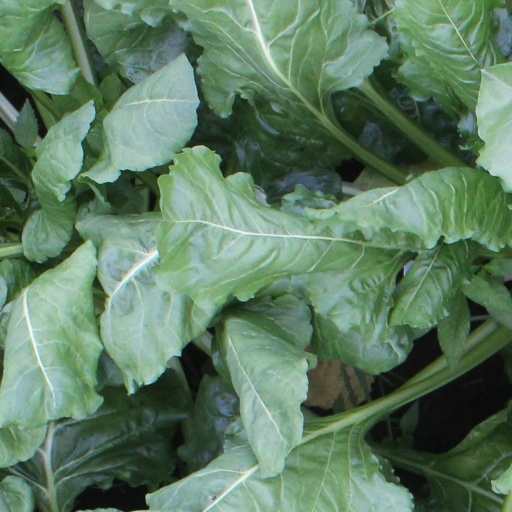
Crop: sugar beet